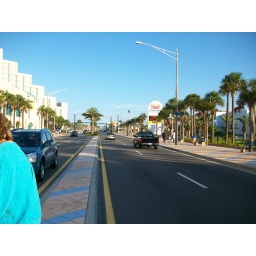
the street we had to cross at least twice a day. stupid street. it's the A1A, by the way.